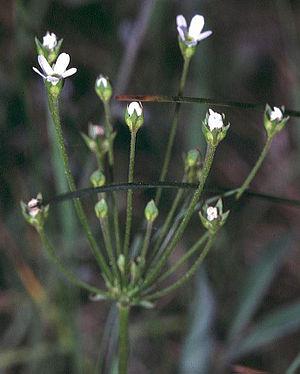
Cette liste de Tracheophyta de Bosnie-Herzégovine, ainsi que d’espèces introduites est un aperçu incomplet d’espèces de mousses, de fougères, de gymnospermes et d’angiospermes citées dans la littérature disponible en langues bosniaque, croate, serbe et serbo-croate. Cet aperçu n’inclue pas des espèces cultivées ni celles occasionnellement introduites.